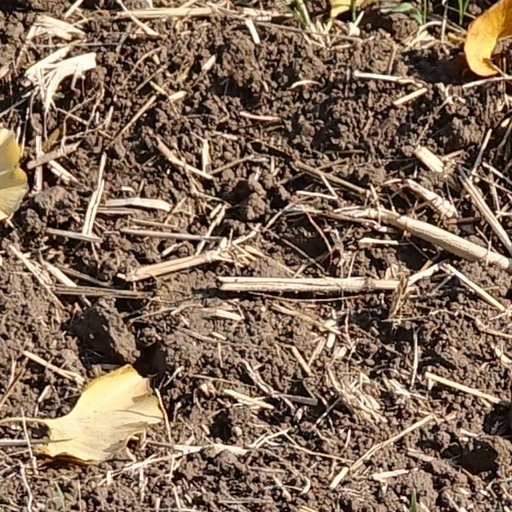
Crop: wheat